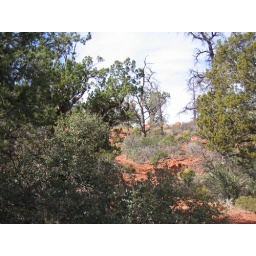
Trees and red rock in Arizona